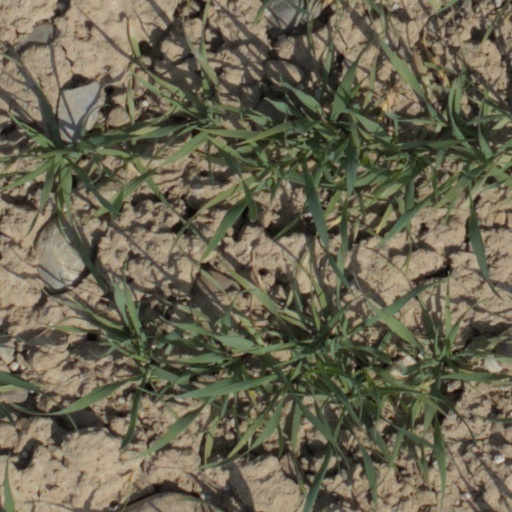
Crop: wheat